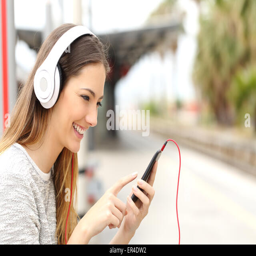
teen girl listening to the music with headphones in a train station while she is waiting